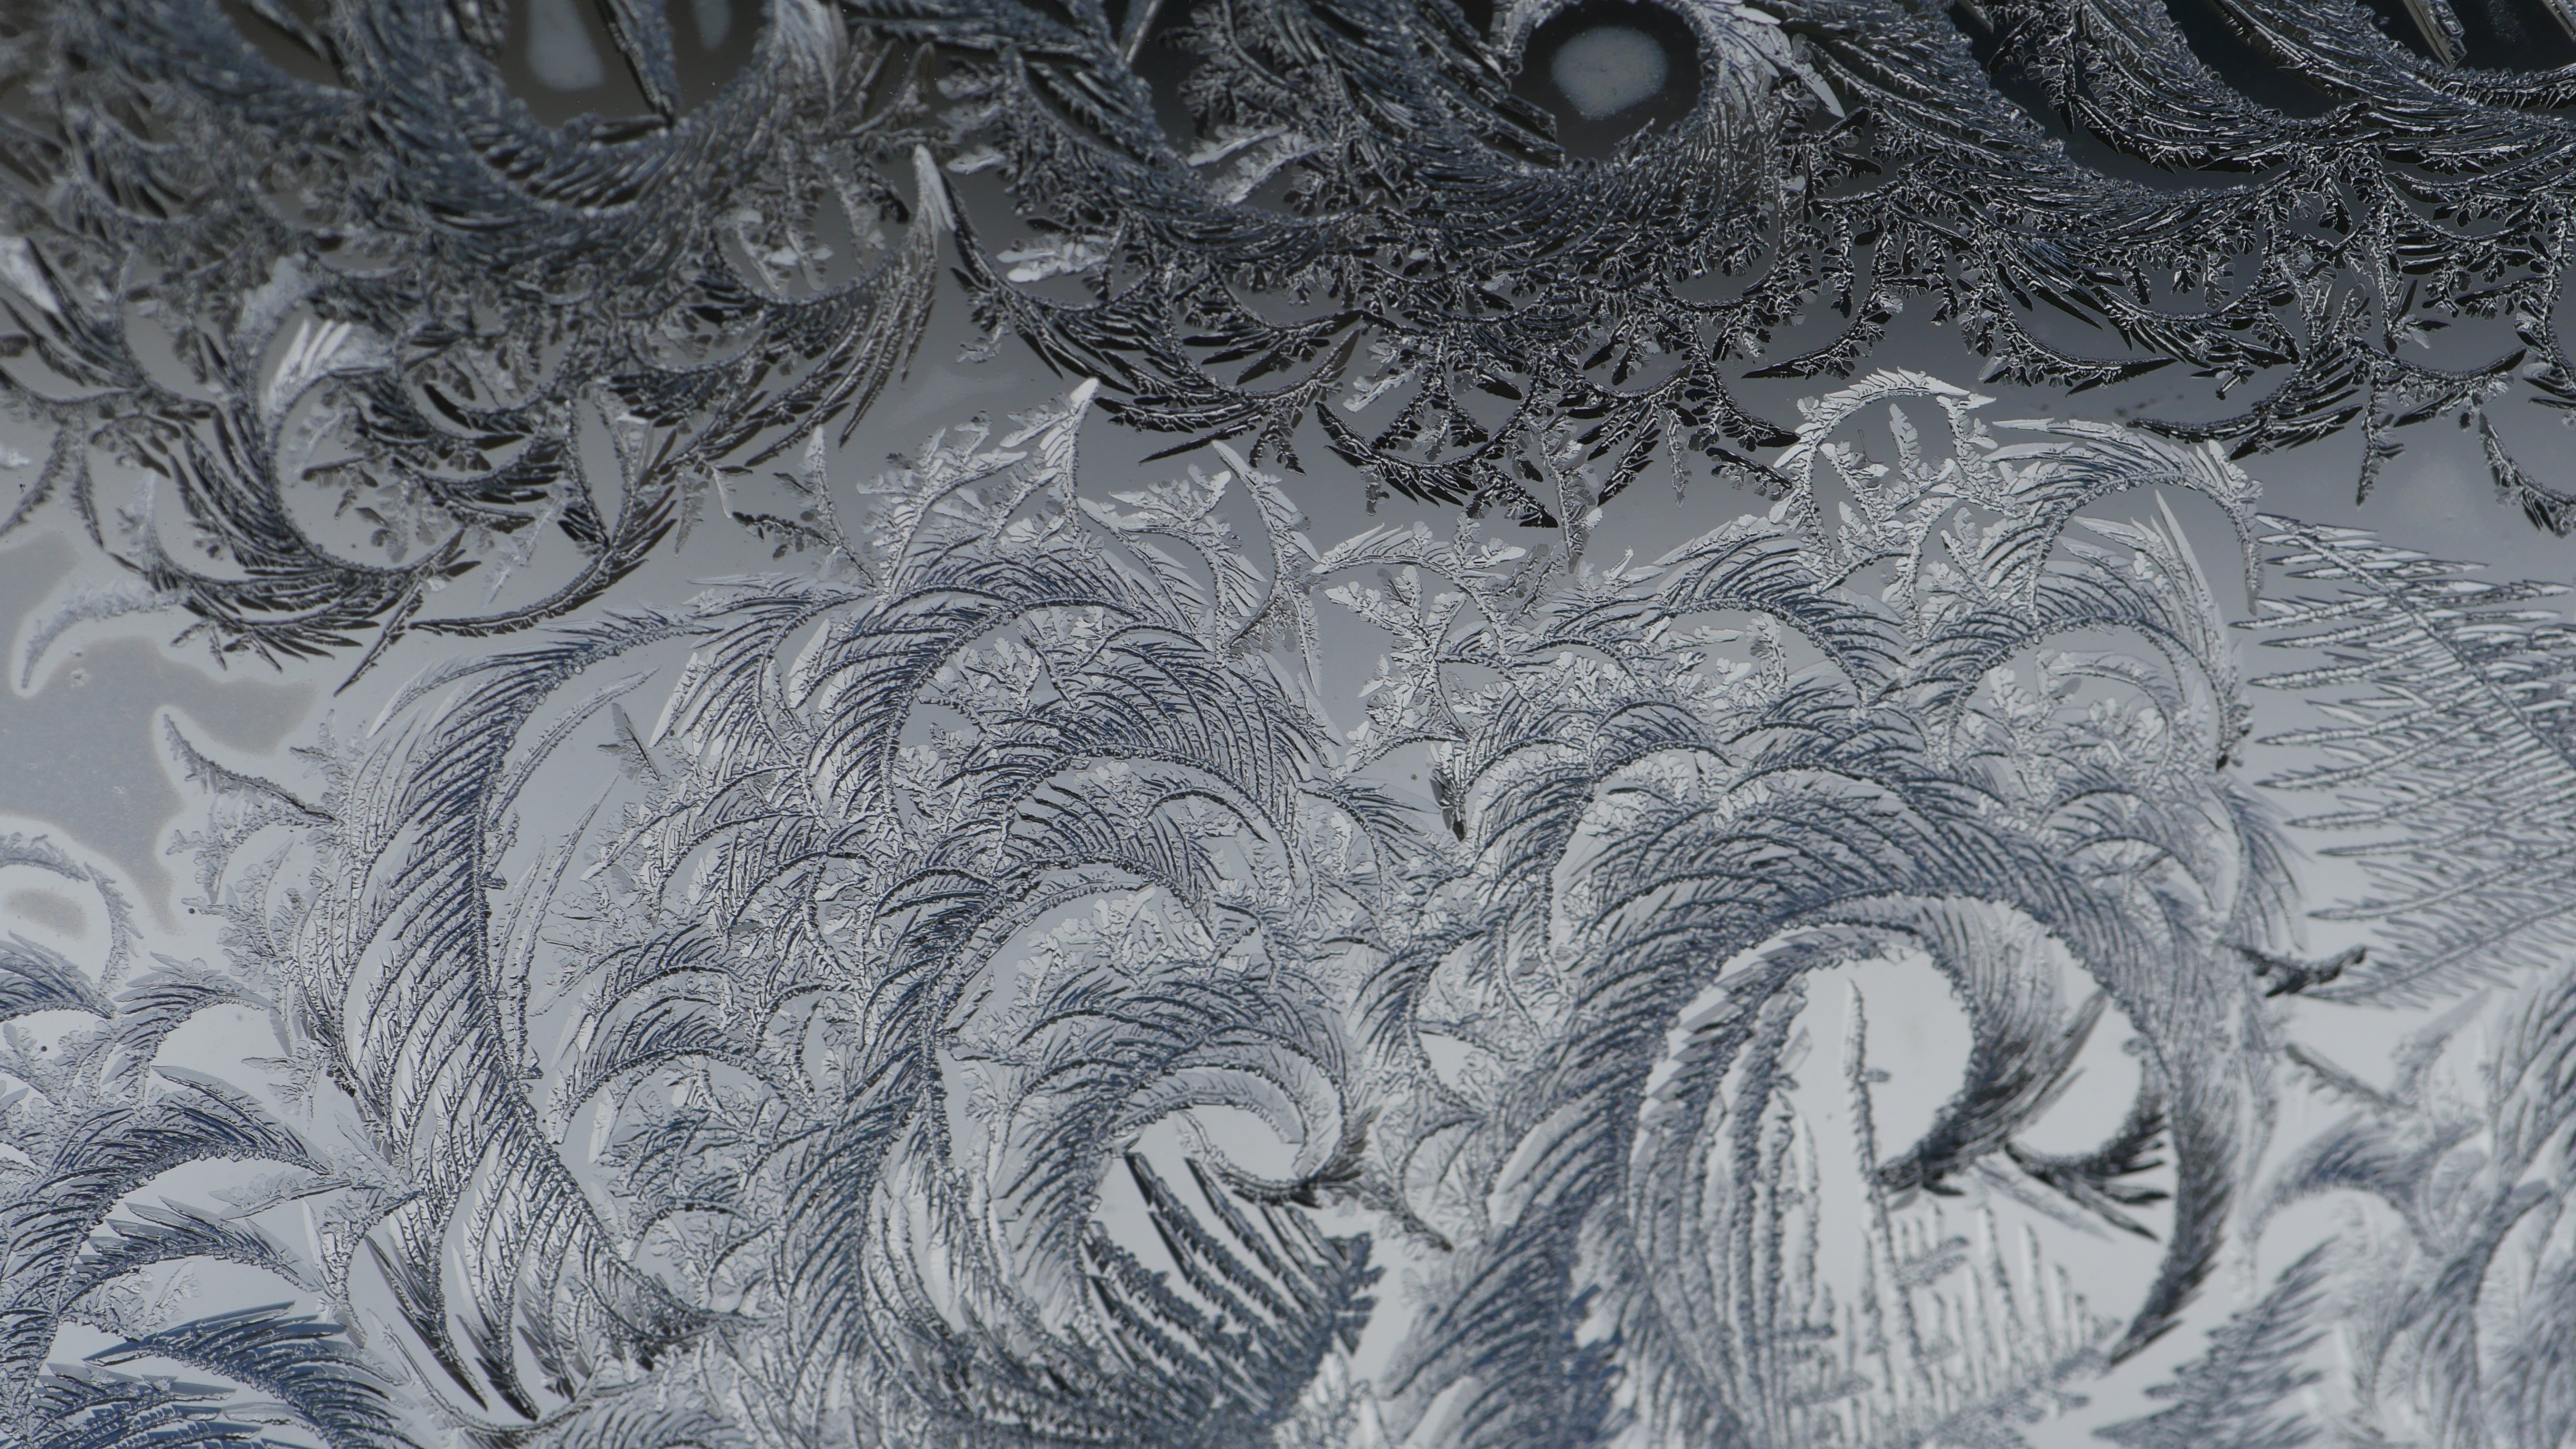
abstract, black and white, vintage, retro, texture, decoration, pattern, monochrome, paper, art, sketch, drawing, illustration, design, graphic, image, relief, monochrome photography